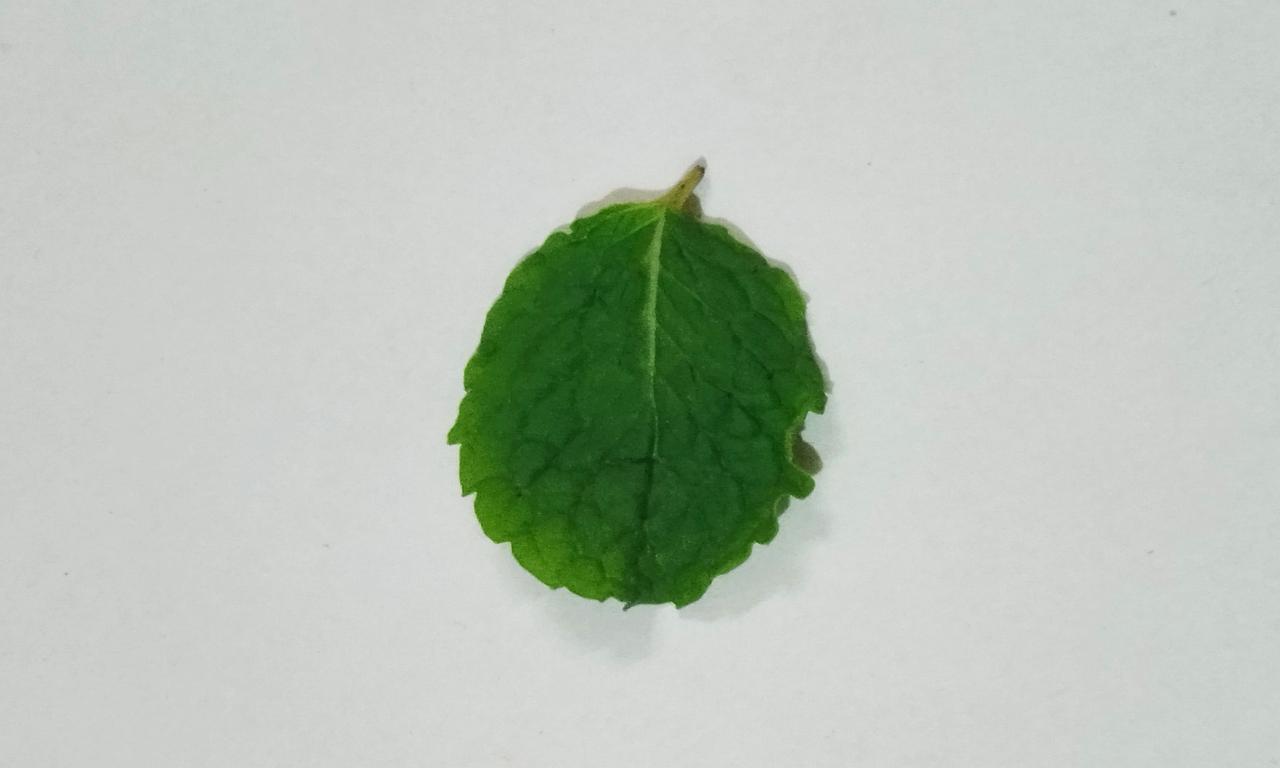
Label: Fresh